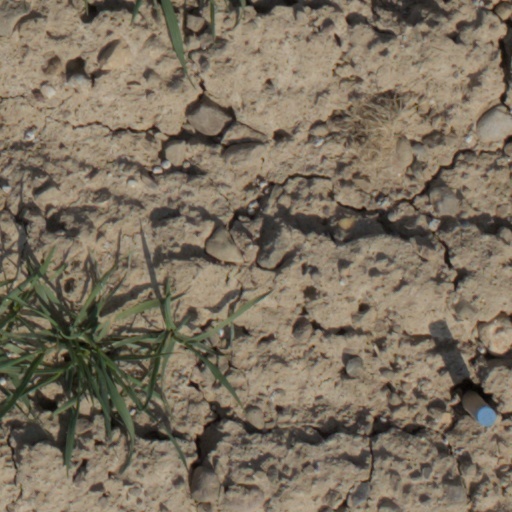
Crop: wheat